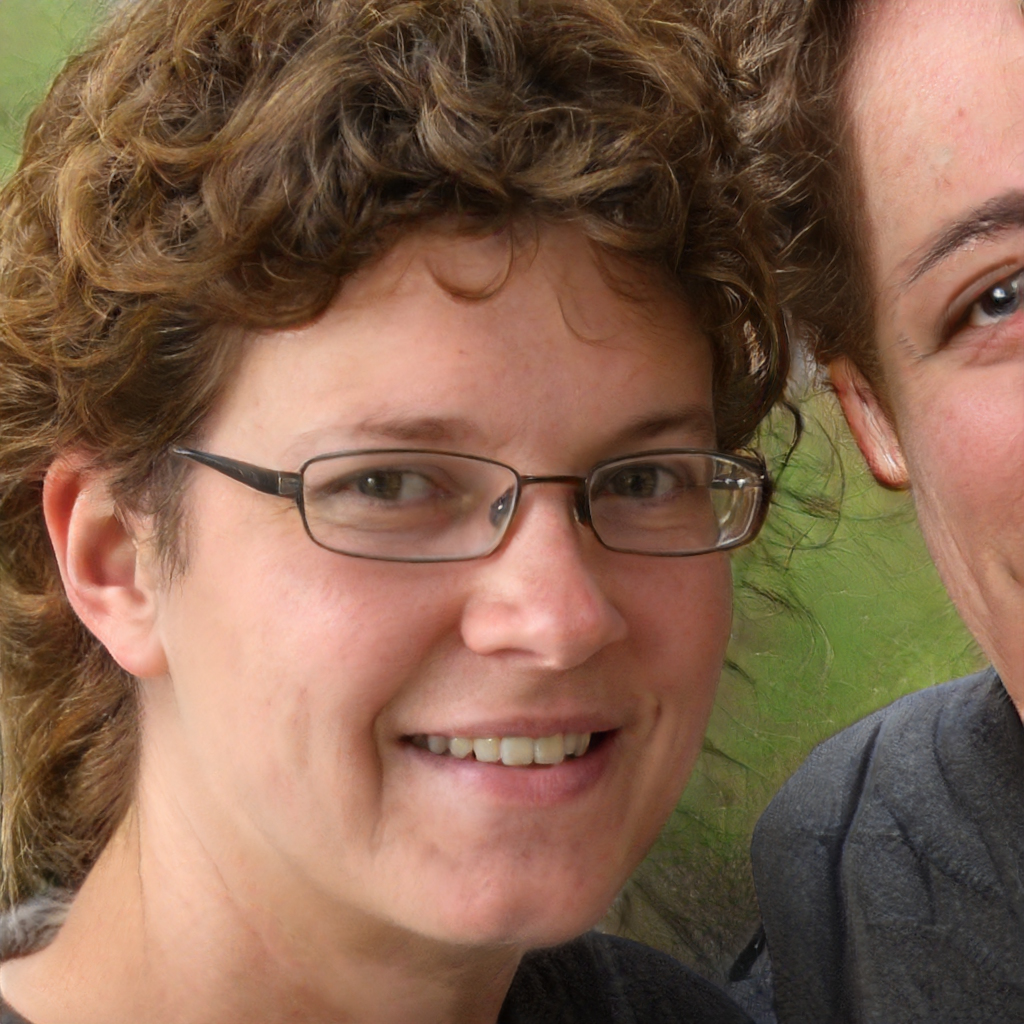
Label: Colored